Last Run

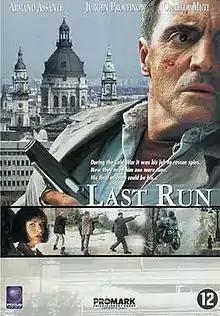

Last Run is a 2001 British-German action film, directed by Anthony Hickox, starring Armand Assante and Jürgen Prochnow.